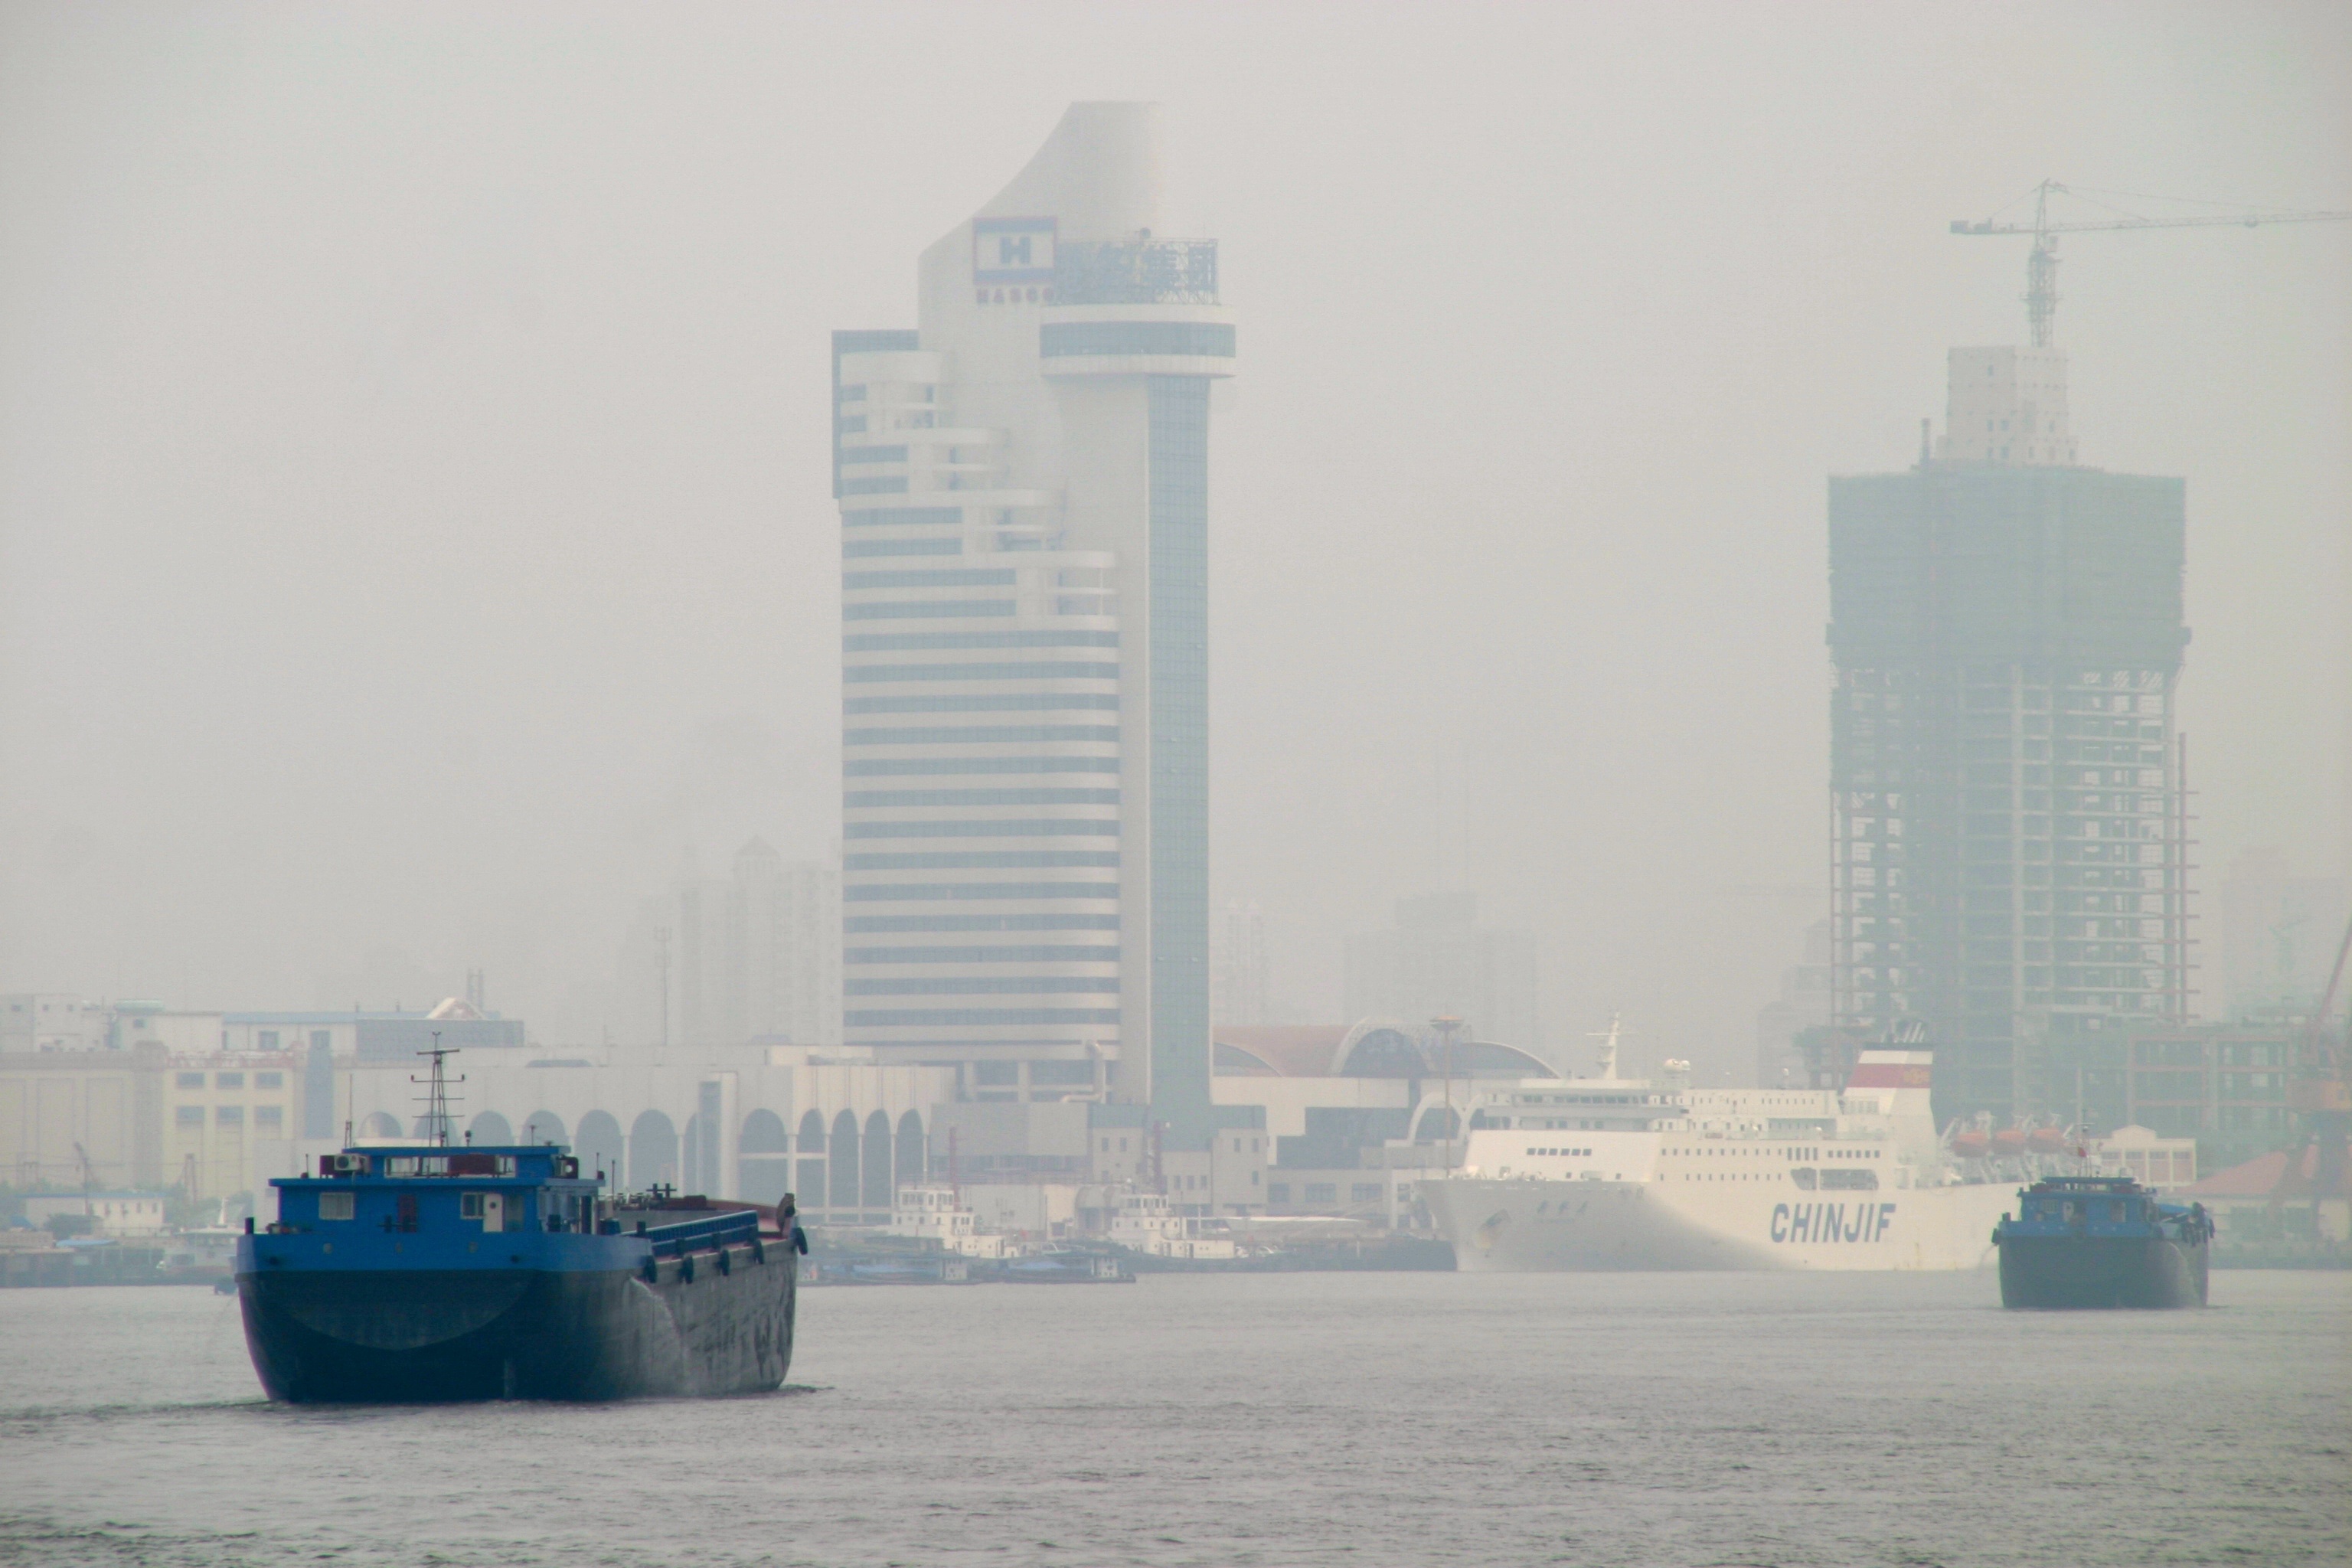
sea, water, ocean, architecture, fog, skyline, building, city, skyscraper, river, ship, vehicle, tower, weather, haze, bay, asia, modern, ferry, skyscrapers, smog, boats, shanghai, china, air pollution, atmospheric phenomenon, atmosphere of earth